Port Adelaide

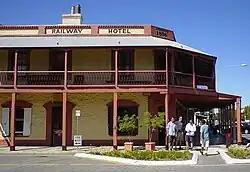
The Railway Hotel, opposite the site of the original Port Adelaide Railway Station

In February 2010 Premier Mike Rann opened the $400 million Techport naval construction hub at Osborne (next to the Australian Submarine Corporation's facility) to underpin the development of the Navy's $8 billion Air Warfare Destroyer program and other naval construction projects. Techport features the largest ship lift in the Southern Hemisphere.